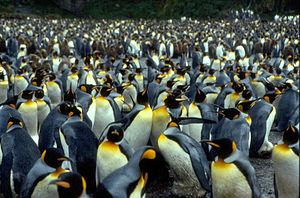
Plage du port de Crozet. Colonie de manchots.
L'archipel Crozet, également appelé archipel de Crozet, archipel des Crozet ou encore îles Crozet, forme un archipel du Sud-Ouest de l’océan Indien intégralement situé sur la plaque antarctique. Il constitue l'un des cinq districts des Terres australes et antarctiques françaises et ne compte aucun habitant permanent.
La France d'outre-mer ou les Outre-mer ou encore les outre-mers comprend les territoires de la République française éloignés de la France hexagonale située sur le continent européen. On parle également de DROM-COM ou encore de DOM-TOM.